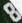
Number: 8